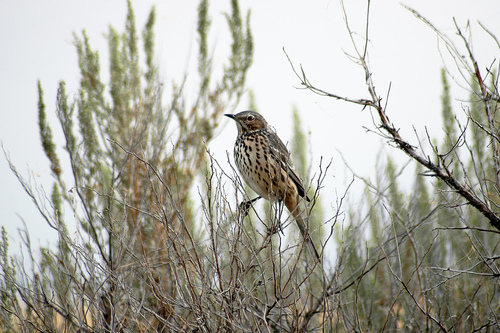
small white bird that has light tan feathers with black spots and a black tail and beak.
a small sized bird that has dark brown spots on its belly and a short pointed billhas a throat and belly with dark spots and long retrices
this bird has a light brown overall body color with some streaks of brown on it.
this bird is big and has dots on its feathers.
this bird has a tan belly and abdomen that is decorated with black/brown spots, and has a striped cheekpatch and malar stripe.
a small bird with a dark brown head, wings, feet, tarsus, and tail, a small, dark pointed beak, and a buff chest streaked with a black tear-drop pattern.
this bird is white with brown and has a very short beak.
this tan and brown bird has a uniquely spotted breast and belly, as well as a distinct malar stripe.
a small round bird and with brown dots on belly.
Species: Sage Thrasher